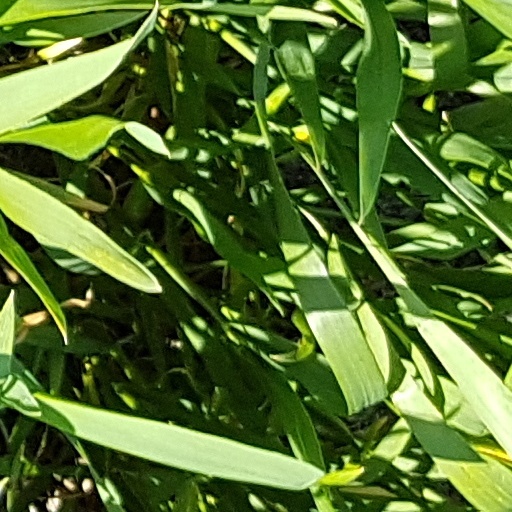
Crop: wheat